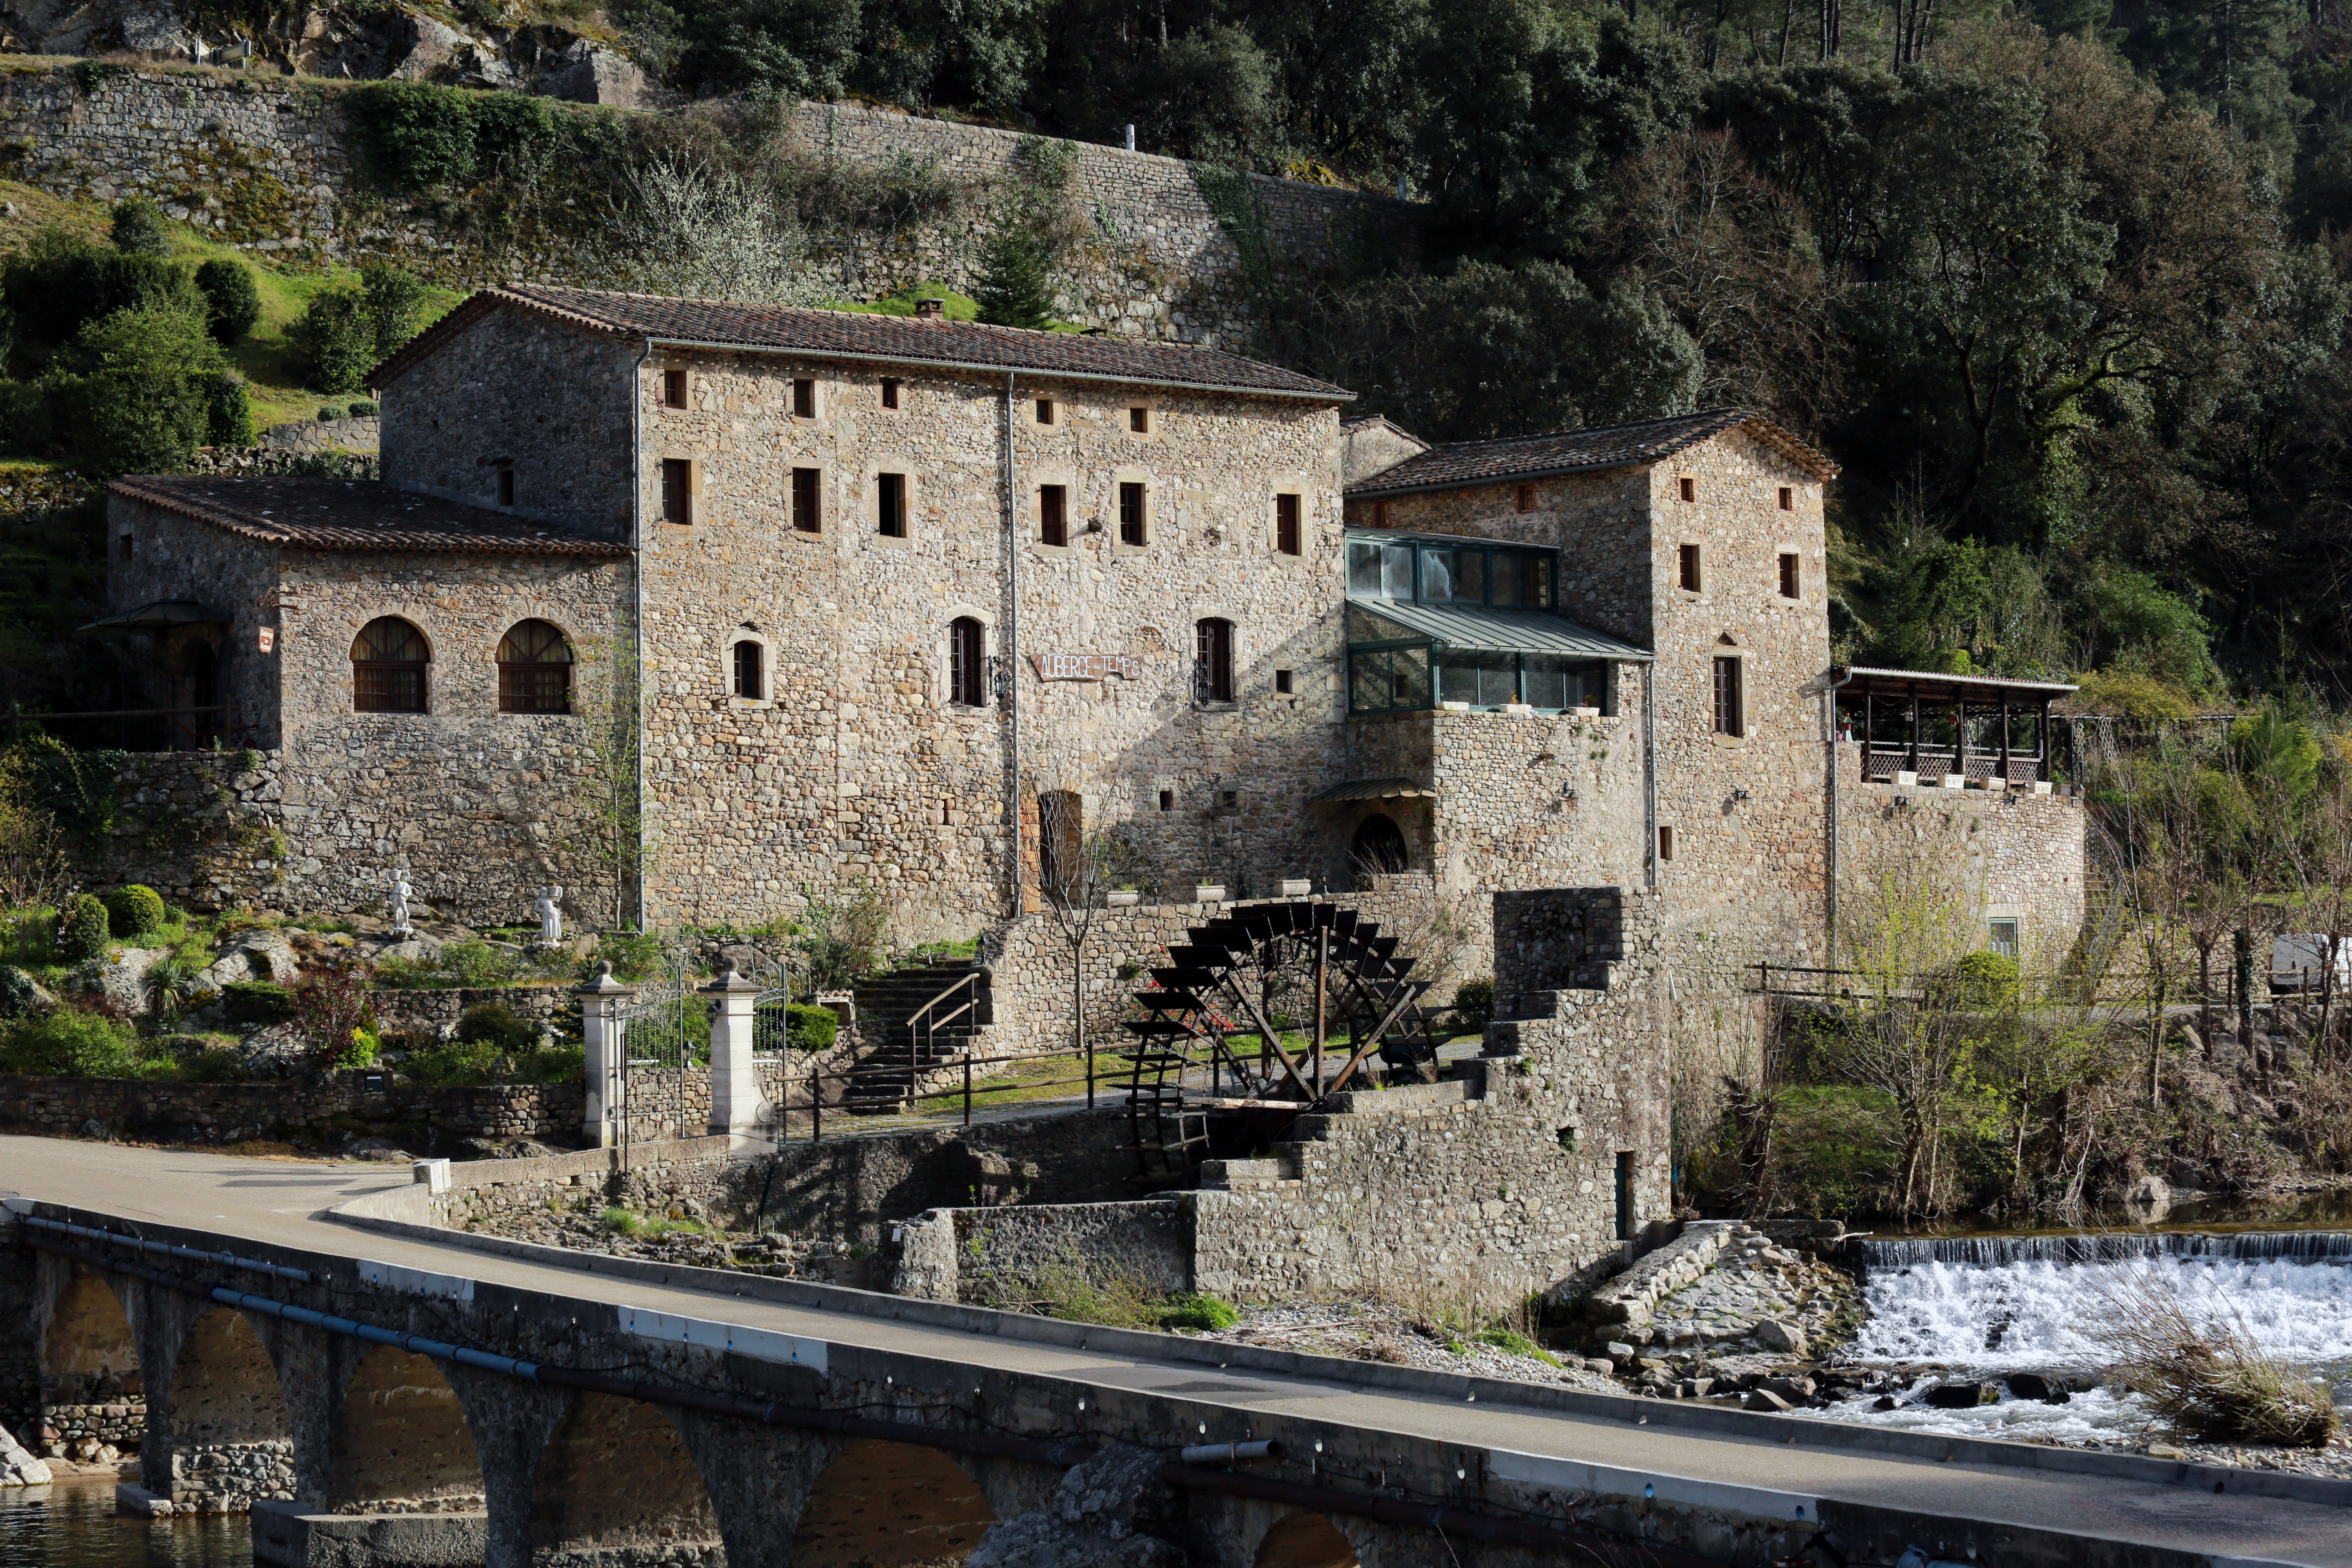
building, chateau, wall, river, village, europe, construction, canon, castle, fortification, waterway, moulin, midi, ruins, monastery, pont, estate, passerelle, isasza, southfrance, sdfrankreich, zuidfrankrijk, mditerrane, languedocroussillon, gard, rivire, exterieur, terrasses, tissage, gardon, saintjeandugard, cevennes, verssoie, manufacture, anduze, cocons, btisse, manufactures, filsdesoie, magnanerie, tissages, soieries, moat, ancient rome, ancient history